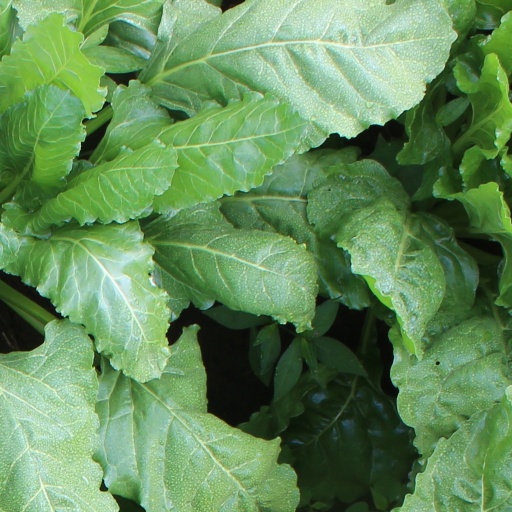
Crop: sugar beet